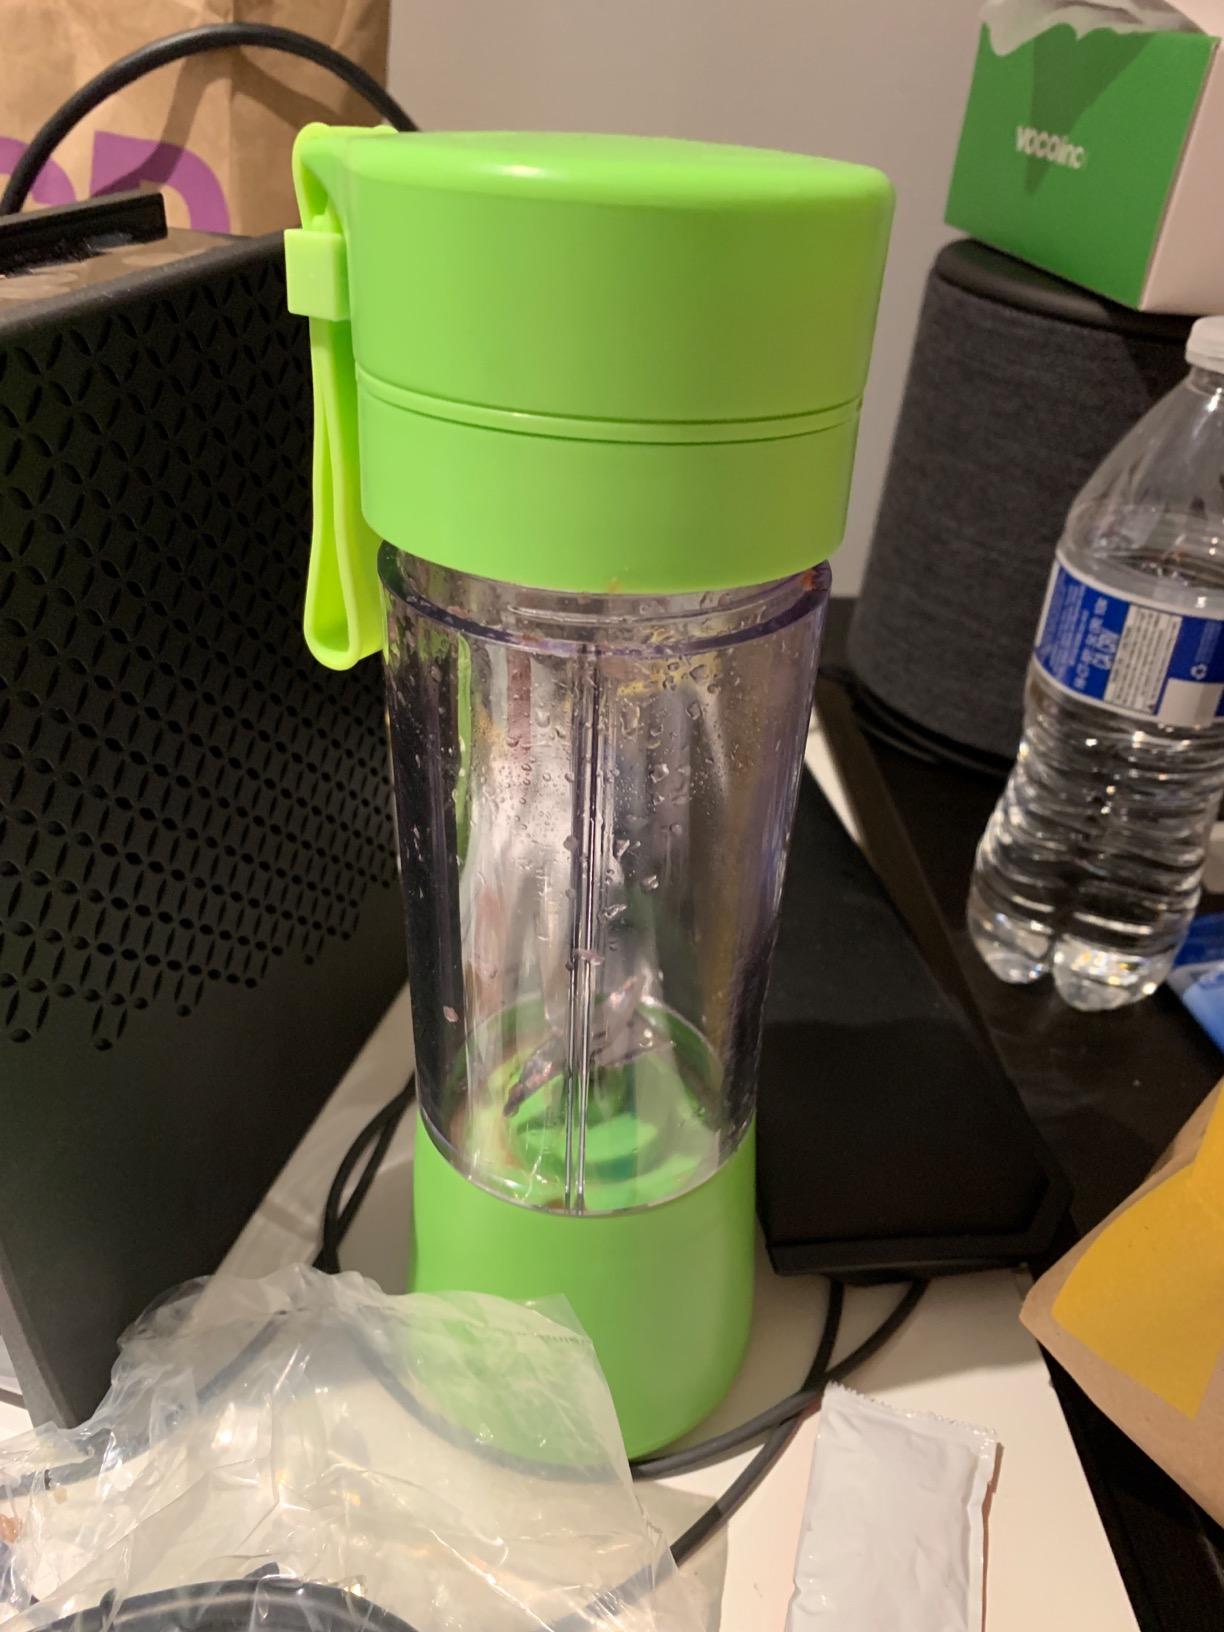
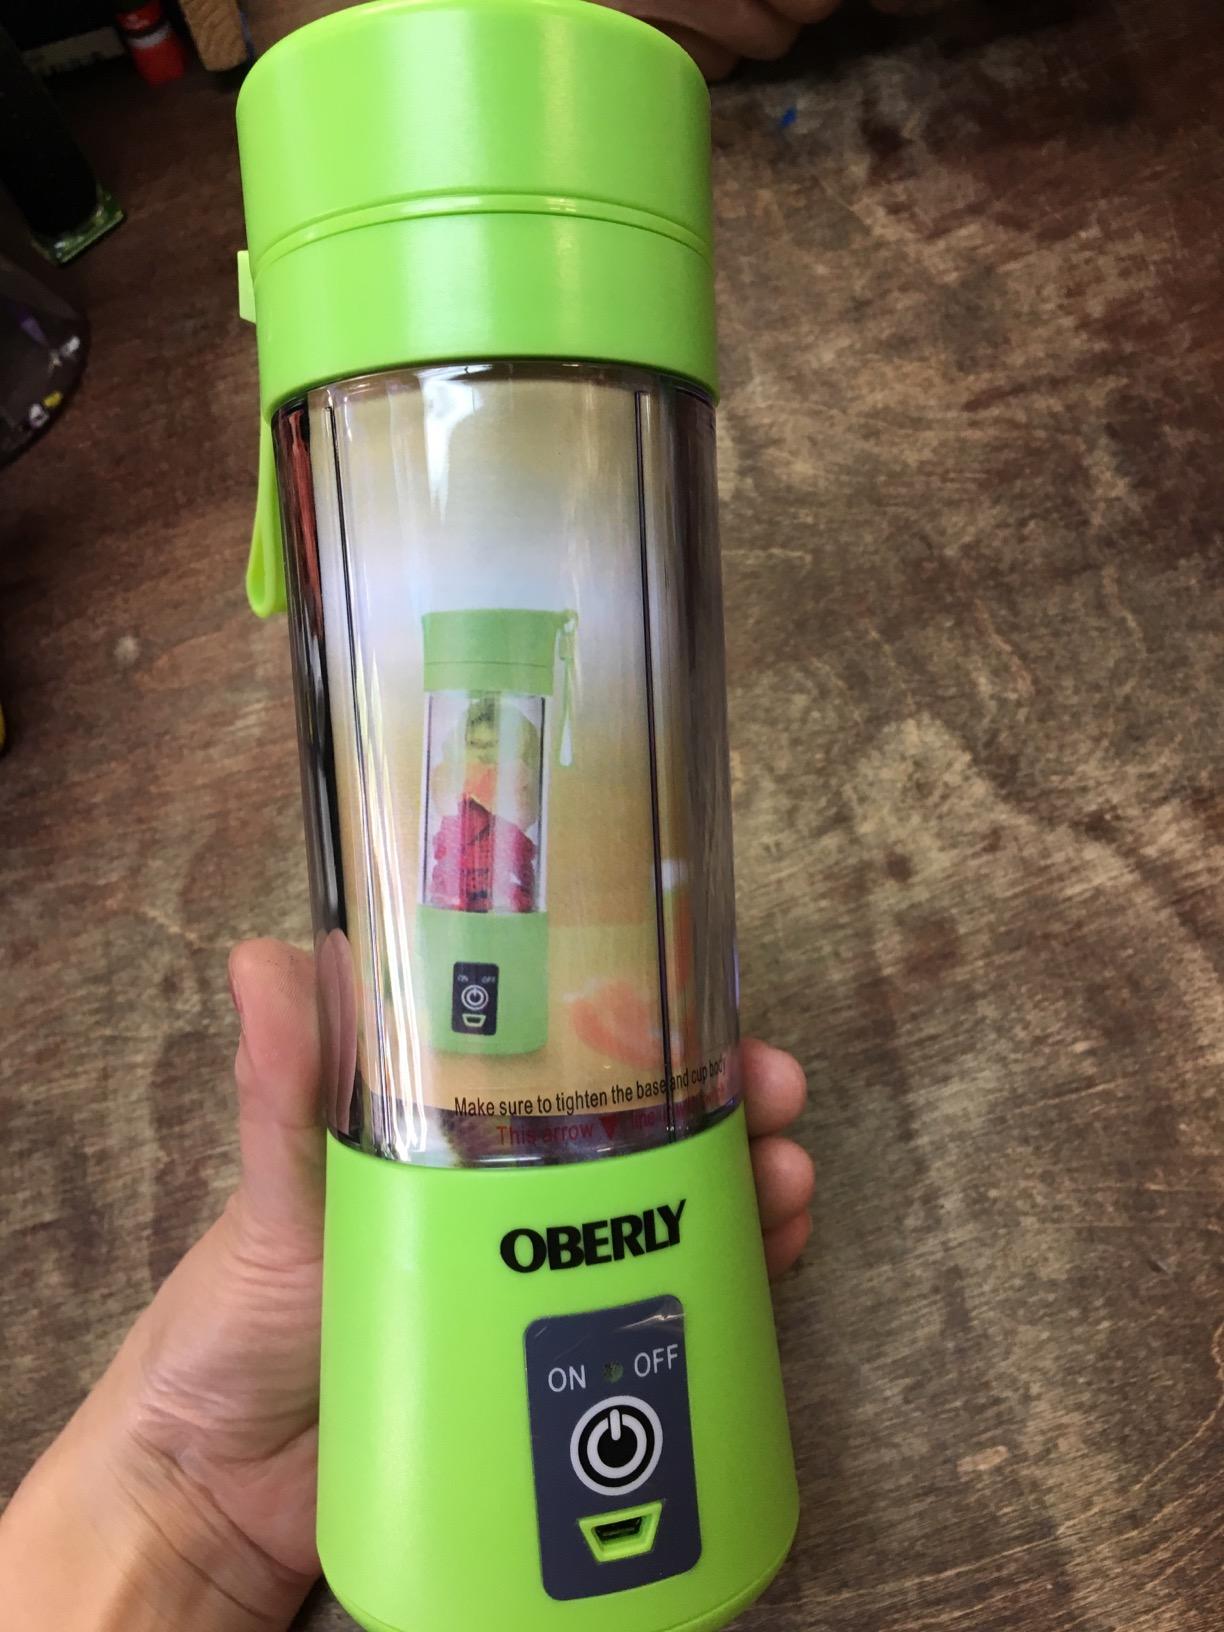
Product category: items_blender
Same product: yes